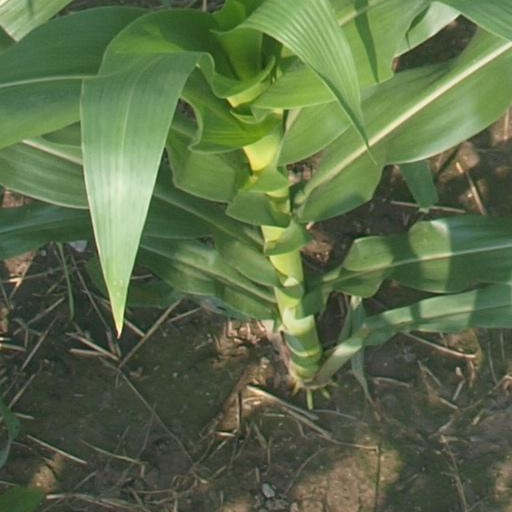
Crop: maize; corn